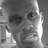
Emotion: sad